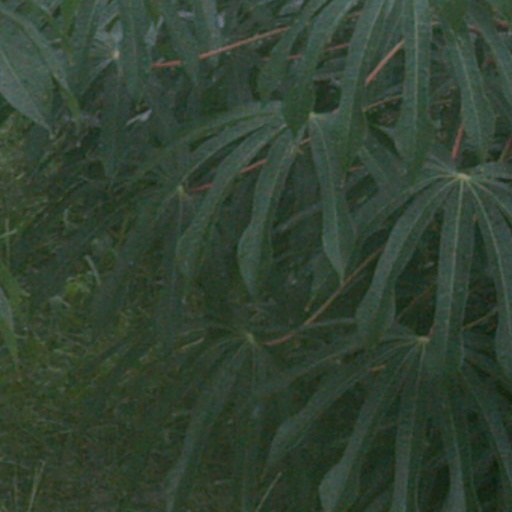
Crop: cassava